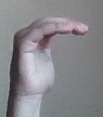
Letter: haa